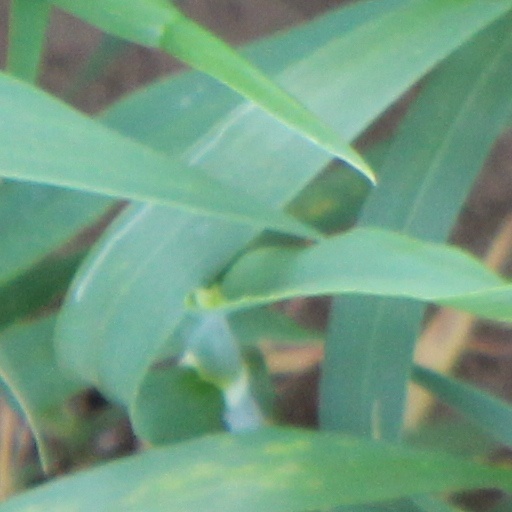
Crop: wheat